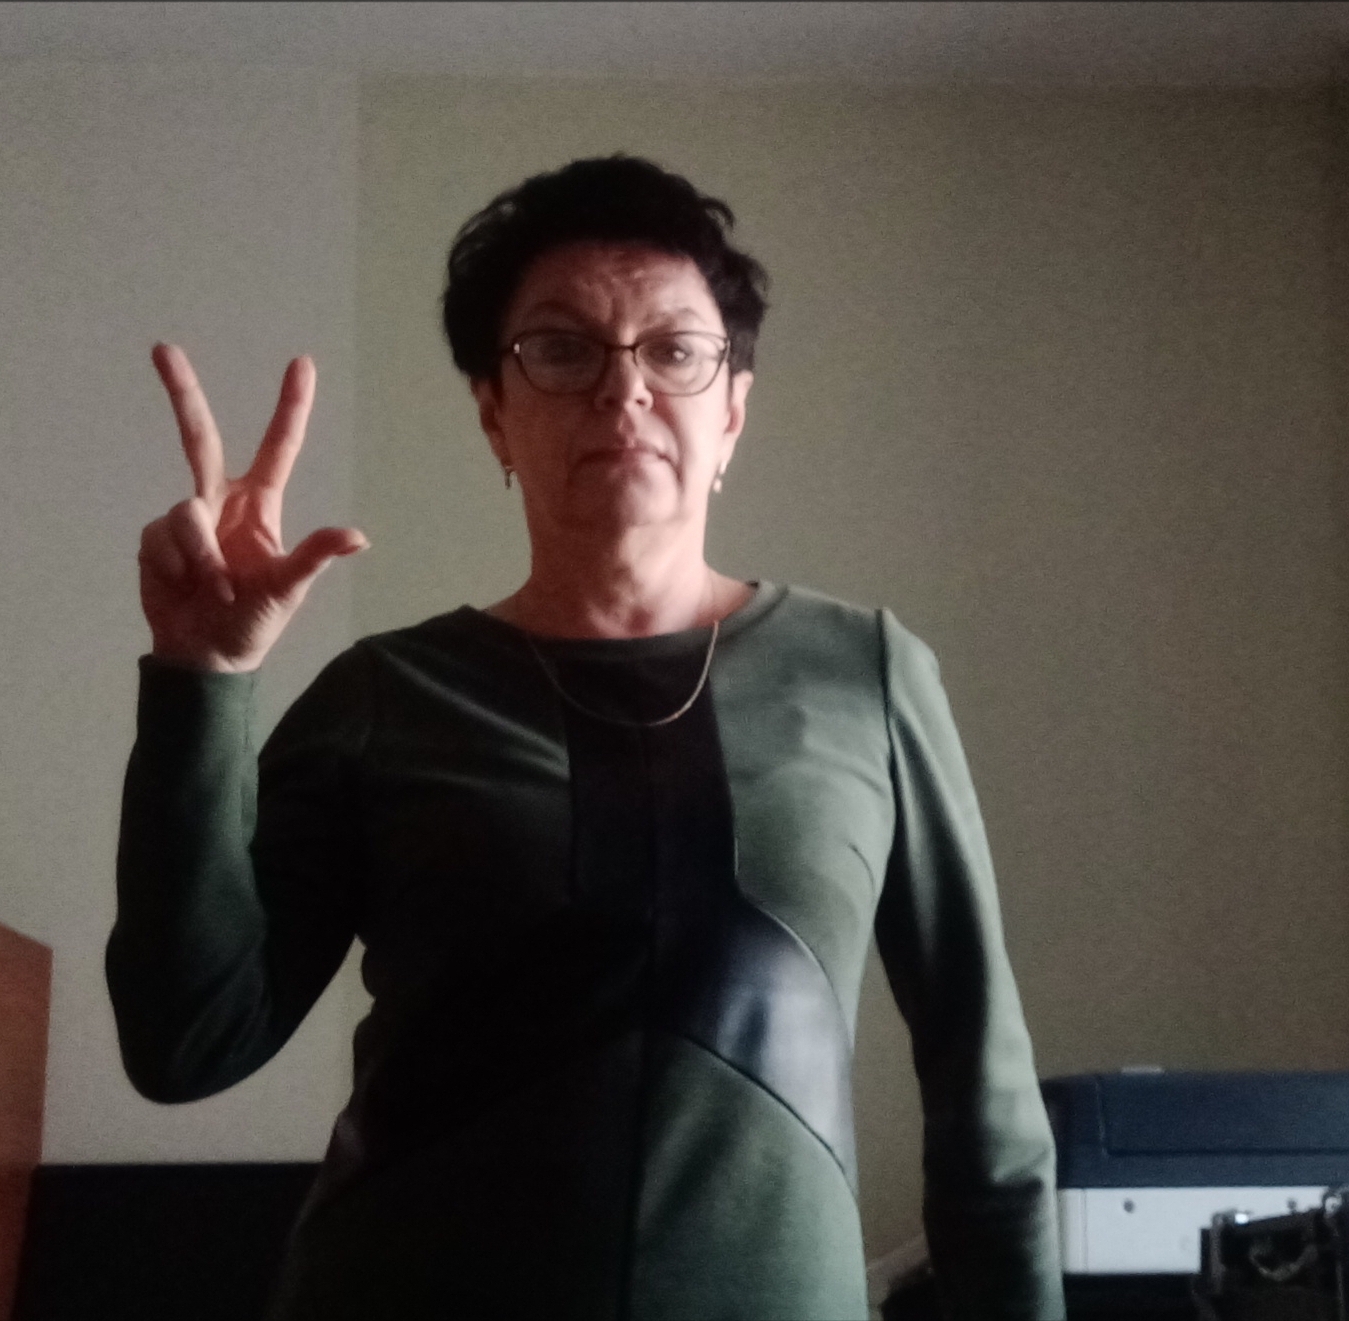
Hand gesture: three2